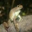
Label: frog